Northeastern United States

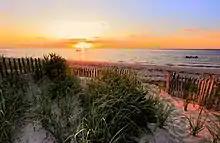
Cape Cod Bay, a leading tourist destination in Massachusetts

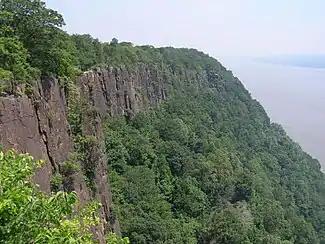
The Palisades along the Hudson River in New Jersey

Following the Civil War, the Northeast would see a large economic boom and would become one of the most industrialized regions in the world. Many technological innovations would be made in the Northeast during this time. The Second Industrial Revolution would see the northeast grow massively, even more so than before the Civil War. Many cities in the Northeast would explode in population, with cities like Philadelphia and New York climbing over one million people, while other cities like Buffalo, Boston, and Pittsburgh would rise above half a million during this time.